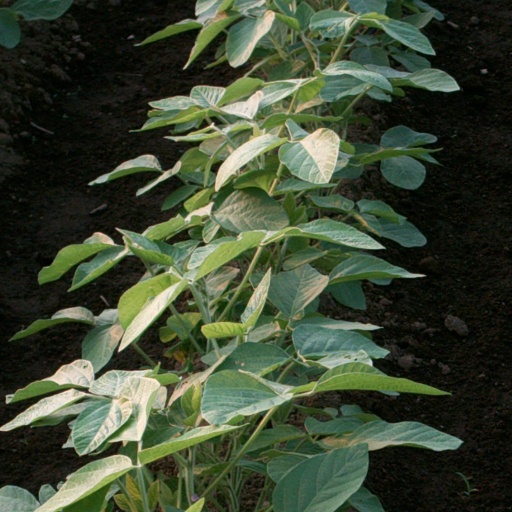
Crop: soybean